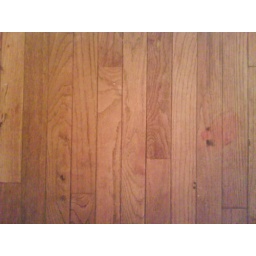
wooden floor in my room